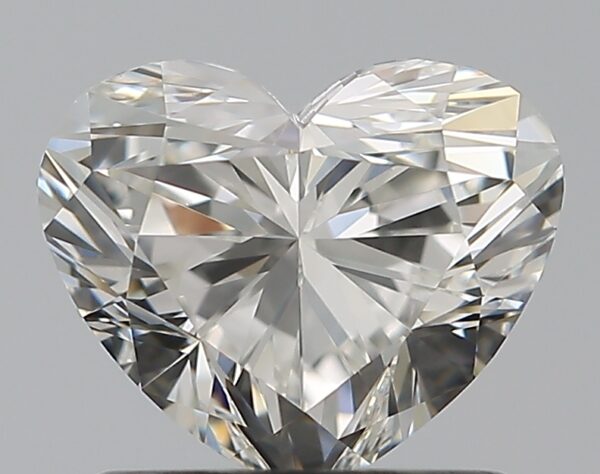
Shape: heart
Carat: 0.9
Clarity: VS1
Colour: H
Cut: EX
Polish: EX
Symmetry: VG
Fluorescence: N
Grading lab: GIA
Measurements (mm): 5.73 x 6.8 x 3.97